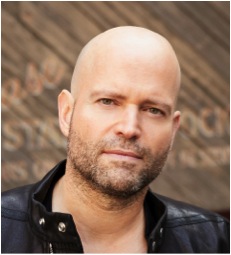
มาร์ก ฟอร์สเตอร์

| name = มาร์ก ฟอร์สเตอร์
| image = MarcForsterUpdated2014.jpg
| caption = ฟอร์สเตอร์ ในปี 2013
| birth_place = อิลเลอร์ทิสเซ่น, นอย-อูล์ม (อำเภอ)|นอย-อูล์ม, รัฐไบเอิร์น, เยอรมนีตะวันตก
| occupation = ผู้ผลิตภาพยนตร์
| years_active = 1995–ปัจจุบัน
มาร์ก ฟอร์สเตอร์ () เกิดเมื่อวันที่ 30 พฤศจิกายน ค.ศ. 1969 เป็นผู้ผลิตภาพยนตร์ชาวเยอรมัน เขาเป็นที่รู้จักกันดีในฐานะผู้กำกับภาพยนตร์เรื่อง "แดนรักนักโทษประหาร", "เนเวอร์แลนด์ แดนรักมหัศจรรย์", "ชีวิตนิยายกับยอดชายโลกมหัศจรรย์", "เดอะ ไคท์ รันเนอร์: เด็กเก็บว่าว", "007 พยัคฆ์ร้ายทวงแค้นระห่ำโลก", "มหาวิบัติสงคราม Z" และ "คริสโตเฟอร์ โรบิน" เขาเป็นผู้ได้รับการเสนอชื่อเข้าชิงรางวัล รางวัลแบฟตา, รางวัลลูกโลกทองคำ และ อินดีเพนเดนต์ สปิริต อวอร์ดส์
== ผลงาน ==
===ภาพยนตร์===
| class="wikitable sortable"
! rowspan="2" | ปี
! rowspan="2" | เรื่อง
! colspan="3" | ตำแหน่ง
! rowspan="2" | หมายเหตุ
|-
! ผู้กำกับ
! เขียนบท
! ผู้อำนวยการสร้าง
|-
| 1995
| "เลาท์เจอร์ส"
|
|
|
| rowspan="3" |
|-
| 2000
| "เอฟวี่ติง พุท ทูเกทเธอร์"
|
|
|
|-
| 2001
| "แดนรักนักโทษประหาร"
|
|
|
|-
| 2004
| "เนเวอร์แลนด์ แดนรักมหัศจรรย์"
|
|
|
| คามิโอ: "คนงานในห้องแต่งตัว"
|-
| 2005
| "สเตย์: เป็น-ตาย มิติมรณะ"
|
|
|
| rowspan="10" |
|-
| 2006
| "ชีวิตนิยายกับยอดชายโลกมหัศจรรย์"
|
|
|
|-
| 2007
| "เดอะ ไคท์ รันเนอร์: เด็กเก็บว่าว"
|
|
|
|-
| 2008
| "007 พยัคฆ์ร้ายทวงแค้นระห่ำโลก"
|
|
|
|-
| 2011
| "แมชชีนกันพรีชเชอร์: นักบวชปืนกล"
|
|
|
|-
| 2012
| "เครือข่ายโยงใยมรณะ"
|
|
|
|-
| 2013
| "มหาวิบัติสงคราม Z"
|
|
|
|-
| 2016
| "รัก ลวง ตา"
|
|
|
|-
| rowspan="2" | 2018
| "เน็ตฟลิกซ์' วันอาทิตย์แห่งศรัทธา"
|
|
|
|-
| "คริสโตเฟอร์ โรบิน"
|
|
|
|-
|
===ภาพยนตร์สั้น===
| class="wikitable sortable"
! rowspan="2" | ปี
! rowspan="2" | เรื่อง
! colspan="3" | ตำแหน่ง
|-
! ผู้กำกับ
! เขียนบท
! ผู้อำนวยการสร้าง
|-
| 2009
| "แอลเอ็กซ์ โฟร์ตี้"
|
|
|
|-
| 2017
| "เดอะ รีซีท: ลอสต์ & เฟานด์"
|
|
|
|-
|
==ผลตอบรับ==
ผลตอบรับ ทั้งคำวิจารณ์และรายได้ จากการกำกับภาพยนตร์ทั้งหมด 11 เรื่องของ มาร์ก ฟอร์สเตอร์
| class="wikitable sortable"
|-
! ปี
! เรื่อง
! รอตเทนโทเมโทส์
! colspan="2" | เมทาคริติก
! ทุนสร้าง
! รายได้ทั่วโลก
|-
| 2000 || "เอฟวี่ติง พุท ทูเกทเธอร์" ||ไฟล์:Rotten Tomatoes.svg|12px 69% (6.09/10) (29 รีวิว) || rowspan="3" style="background-color:#66CC33;" |
| 63 (12 รีวิว) || style="text-align:center;" | $100,000 || align="right" | $8,741
|-
| 2001 || "แดนรักนักโทษประหาร" ||ไฟล์:Rotten Tomatoes.svg|12px 85% (7.34/10) (143 รีวิว) || 69 (32 รีวิว) || style="text-align:center;" | $4,000,000 || align="right" | $45,011,434
|-
| 2004 || "เนเวอร์แลนด์ แดนรักมหัศจรรย์" ||ไฟล์:Rotten Tomatoes.svg|12px 83% (7.47/10) (208 รีวิว) || 67 (38 รีวิว) || style="text-align:center;" | $25,000,000 || align="right" | $116,766,556
|-
| 2005 || "สเตย์: เป็น-ตาย มิติมรณะ" ||ไฟล์:Rotten Tomatoes rotten.svg|12px 27% (4.62/10) (124 รีวิว) || style="background-color:#FFCC33;" |
| 41 (29 รีวิว) || style="text-align:center;" | $50,000,000 || align="right" | $8,483,797
|-
| 2006 || "ชีวิตนิยายกับยอดชายโลกมหัศจรรย์" ||ไฟล์:Rotten Tomatoes.svg|12px 73% (6.87/10) (175 รีวิว) || rowspan="2" style="background-color:#66CC33;" |
| 67 (35 รีวิว) || style="text-align:center;" | $30,000,000 || align="right" | $53,653,224
|-
| 2007 || "เดอะ ไคท์ รันเนอร์: เด็กเก็บว่าว" ||ไฟล์:Rotten Tomatoes.svg|12px 65% (6.43/10) (175 รีวิว) || 61 (34 รีวิว) || style="text-align:center;" | $20,000,000 || align="right" | $75,011,029
|-
| 2008 || "007 พยัคฆ์ร้ายทวงแค้นระห่ำโลก" ||ไฟล์:Rotten Tomatoes.svg|12px 65% (6.17/10) (292 รีวิว) || rowspan="2" style="background-color:#FFCC33;" |
| 58 (48 รีวิว) || style="text-align:center;" | $200,000,000 || align="right" | $589,580,482
|-
| 2011 || "แมชชีนกันพรีชเชอร์: นักบวชปืนกล" ||ไฟล์:Rotten Tomatoes rotten.svg|12px 27% (4.83/10) (113 รีวิว) || 43 (32 รีวิว) || style="text-align:center;" | $30,000,000 || align="right" | $3,338,690
|-
| 2013 || "มหาวิบัติสงคราม Z" ||ไฟล์:Rotten Tomatoes.svg|12px 66% (6.2/10) (273 รีวิว) || style="background-color:#66CC33;" |
| 63 (46 รีวิว) || style="text-align:center;" | $190,000,000 || align="right" | $540,007,876
|-
| 2016 || "รัก ลวง ตา" ||ไฟล์:Rotten Tomatoes rotten.svg|12px 27% (4.41/10) (55 รีวิว) || rowspan="2" style="background-color:#FFCC33;" |
| 43 (25 รีวิว) || style="text-align:center;" | $30,000,000 || align="right" | $678,150
|-
| 2018 || "คริสโตเฟอร์ โรบิน" ||ไฟล์:Rotten Tomatoes.svg|12px 73% (6.21/10) (264 รีวิว) || 60 (43 รีวิว) || style="text-align:center;" | $75,000,000 || align="right" | $197,744,377
|-
! colspan="2" | เฉลี่ย และ รวม
! ไฟล์:Rotten Tomatoes.svg|12px 60% (6.06/10)
! colspan="2" | 58
! $654.1 ล้าน
! $1,630,284,356
|
ไฟล์:Rotten Tomatoes rotten.svg|16px 0–59% คำวิจารณ์ที่นักวิจารณ์ไม่ชอบ ไฟล์:Rotten Tomatoes.svg|16px 60–74% คำวิจารณ์ที่นักวิจารณ์ชอบ ไฟล์:Rotten Tomatoes.svg|16px 75–100% คำวิจารณ์ที่นักวิจารณ์ชอบมาก
สีแดง 0–19 คำวิจารณ์ที่นักวิจารณ์ไม่ชอบเลย 20–39 คำวิจารณ์ที่นักวิจารณ์ไม่ชอบ สีส้ม 40–60 คำวิจารณ์ที่นักวิจารณ์ให้ปานกลาง สีเขียว 61–80 คำวิจารณ์ที่นักวิจารณ์ชอบ 81–100 คำวิจารณ์ที่นักวิจารณ์ชอบมาก
$ ดอลลาร์สหรัฐ
==อ้างอิง==
==แหล่งข้อมูลอื่น==
*
หมวดหมู่:ผู้กำกับภาพยนตร์ชาวเยอรมัน
หมวดหมู่:บุคคลจากรัฐไบเอิร์น